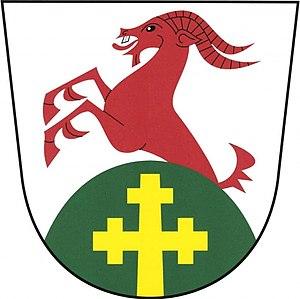
Kozly est une commune du district de Česká Lípa, dans la région de Liberec, en République tchèque. Sa population s'élevait à 156 habitants en 2018.